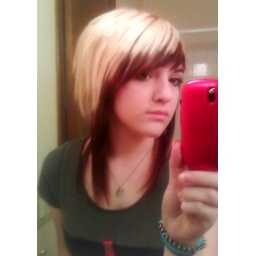
It looks more red in person